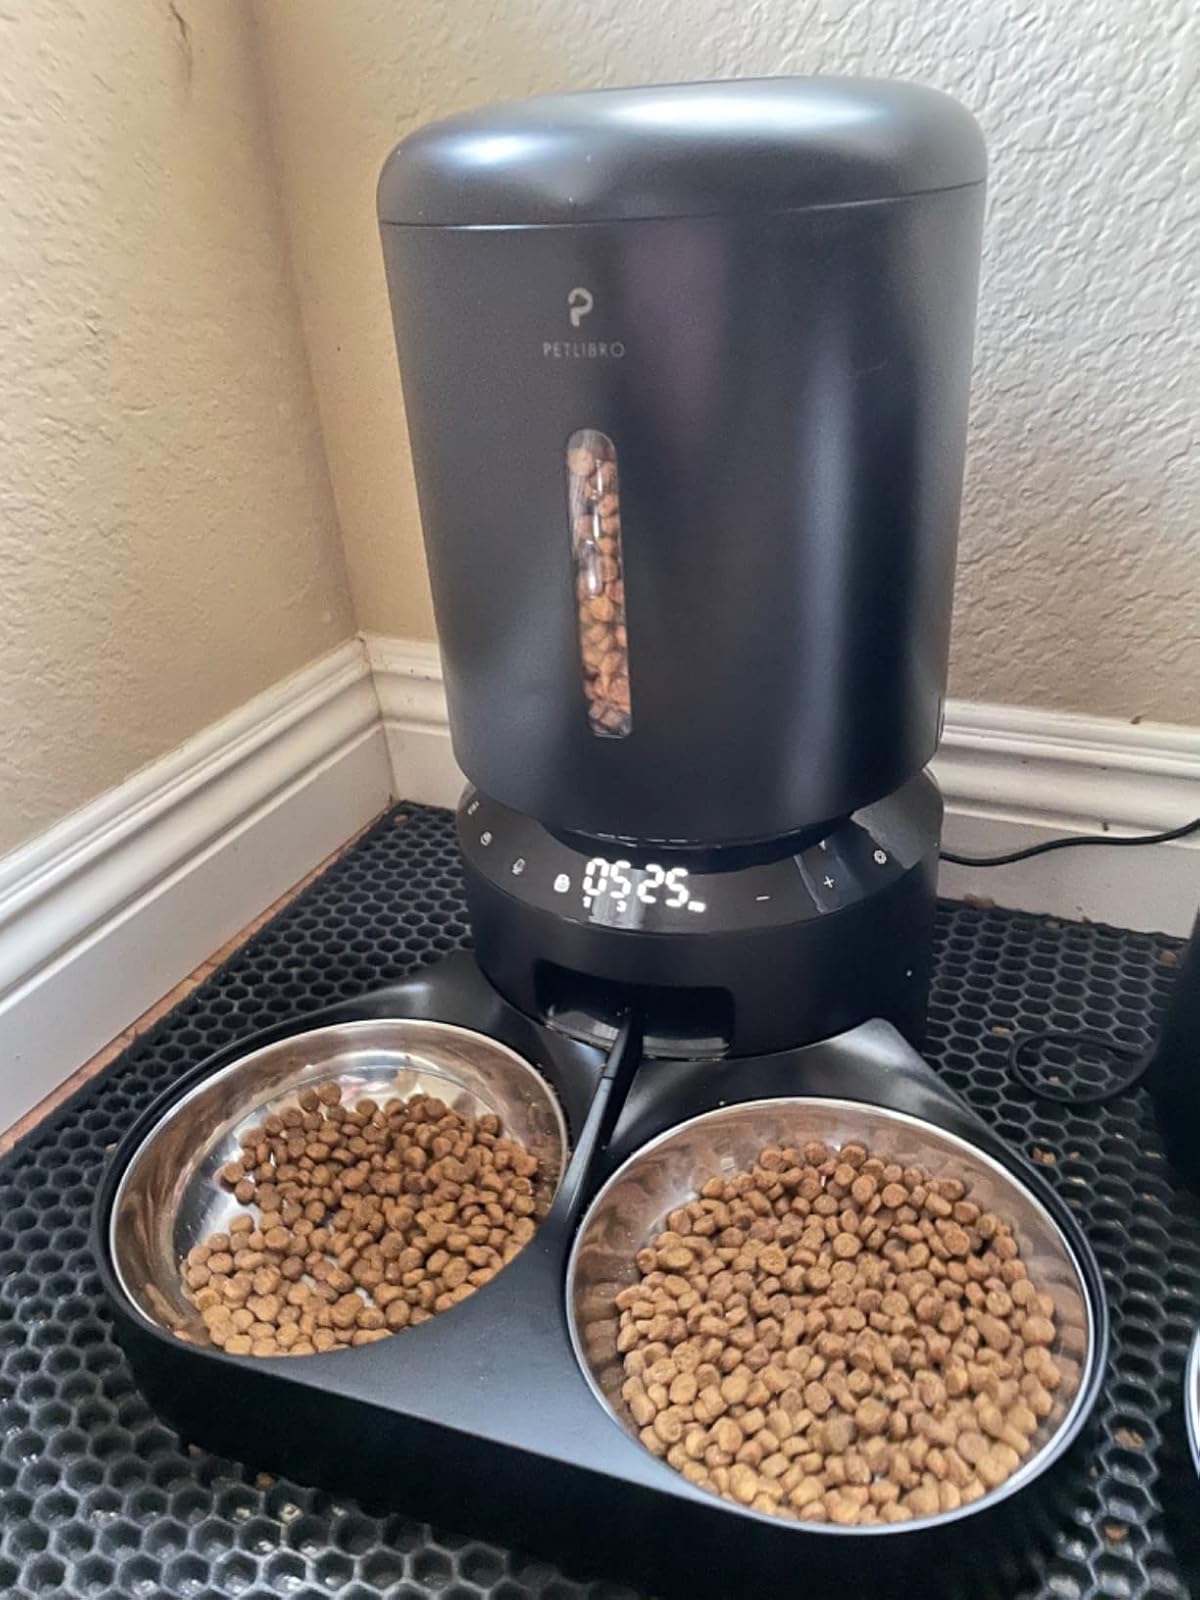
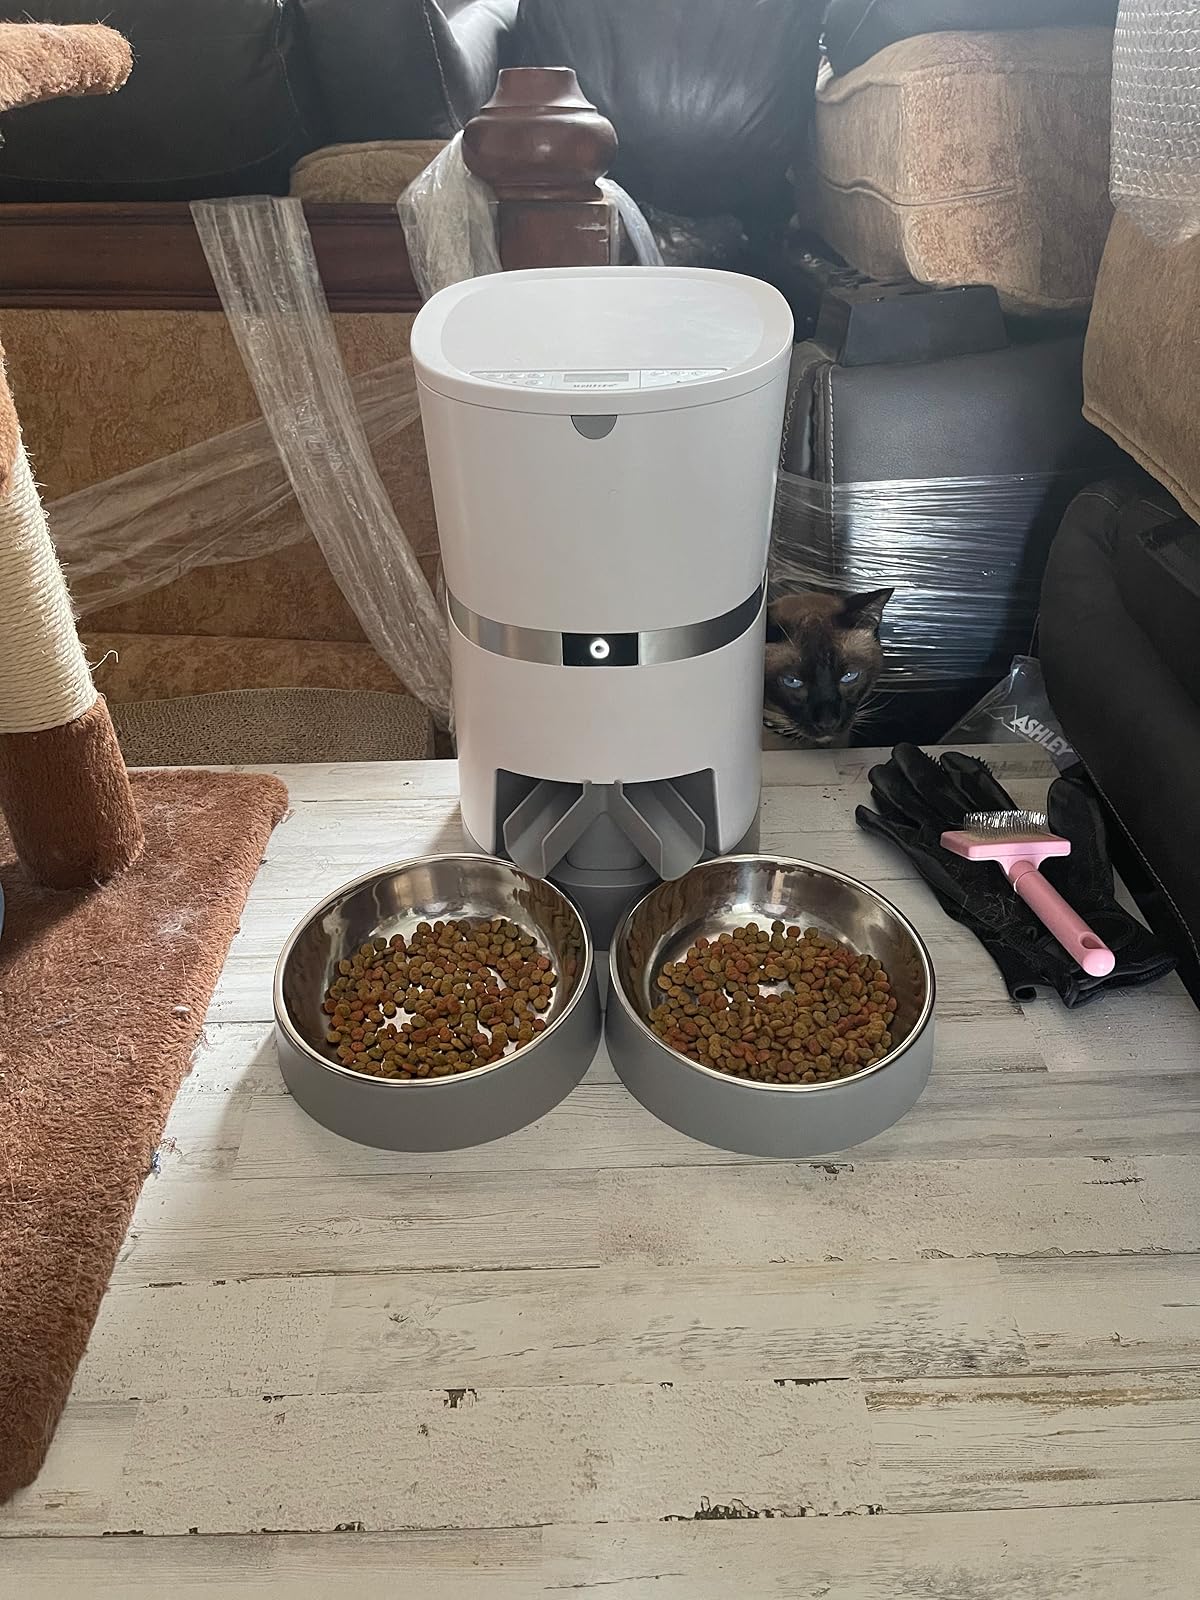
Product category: items_feeder
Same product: no